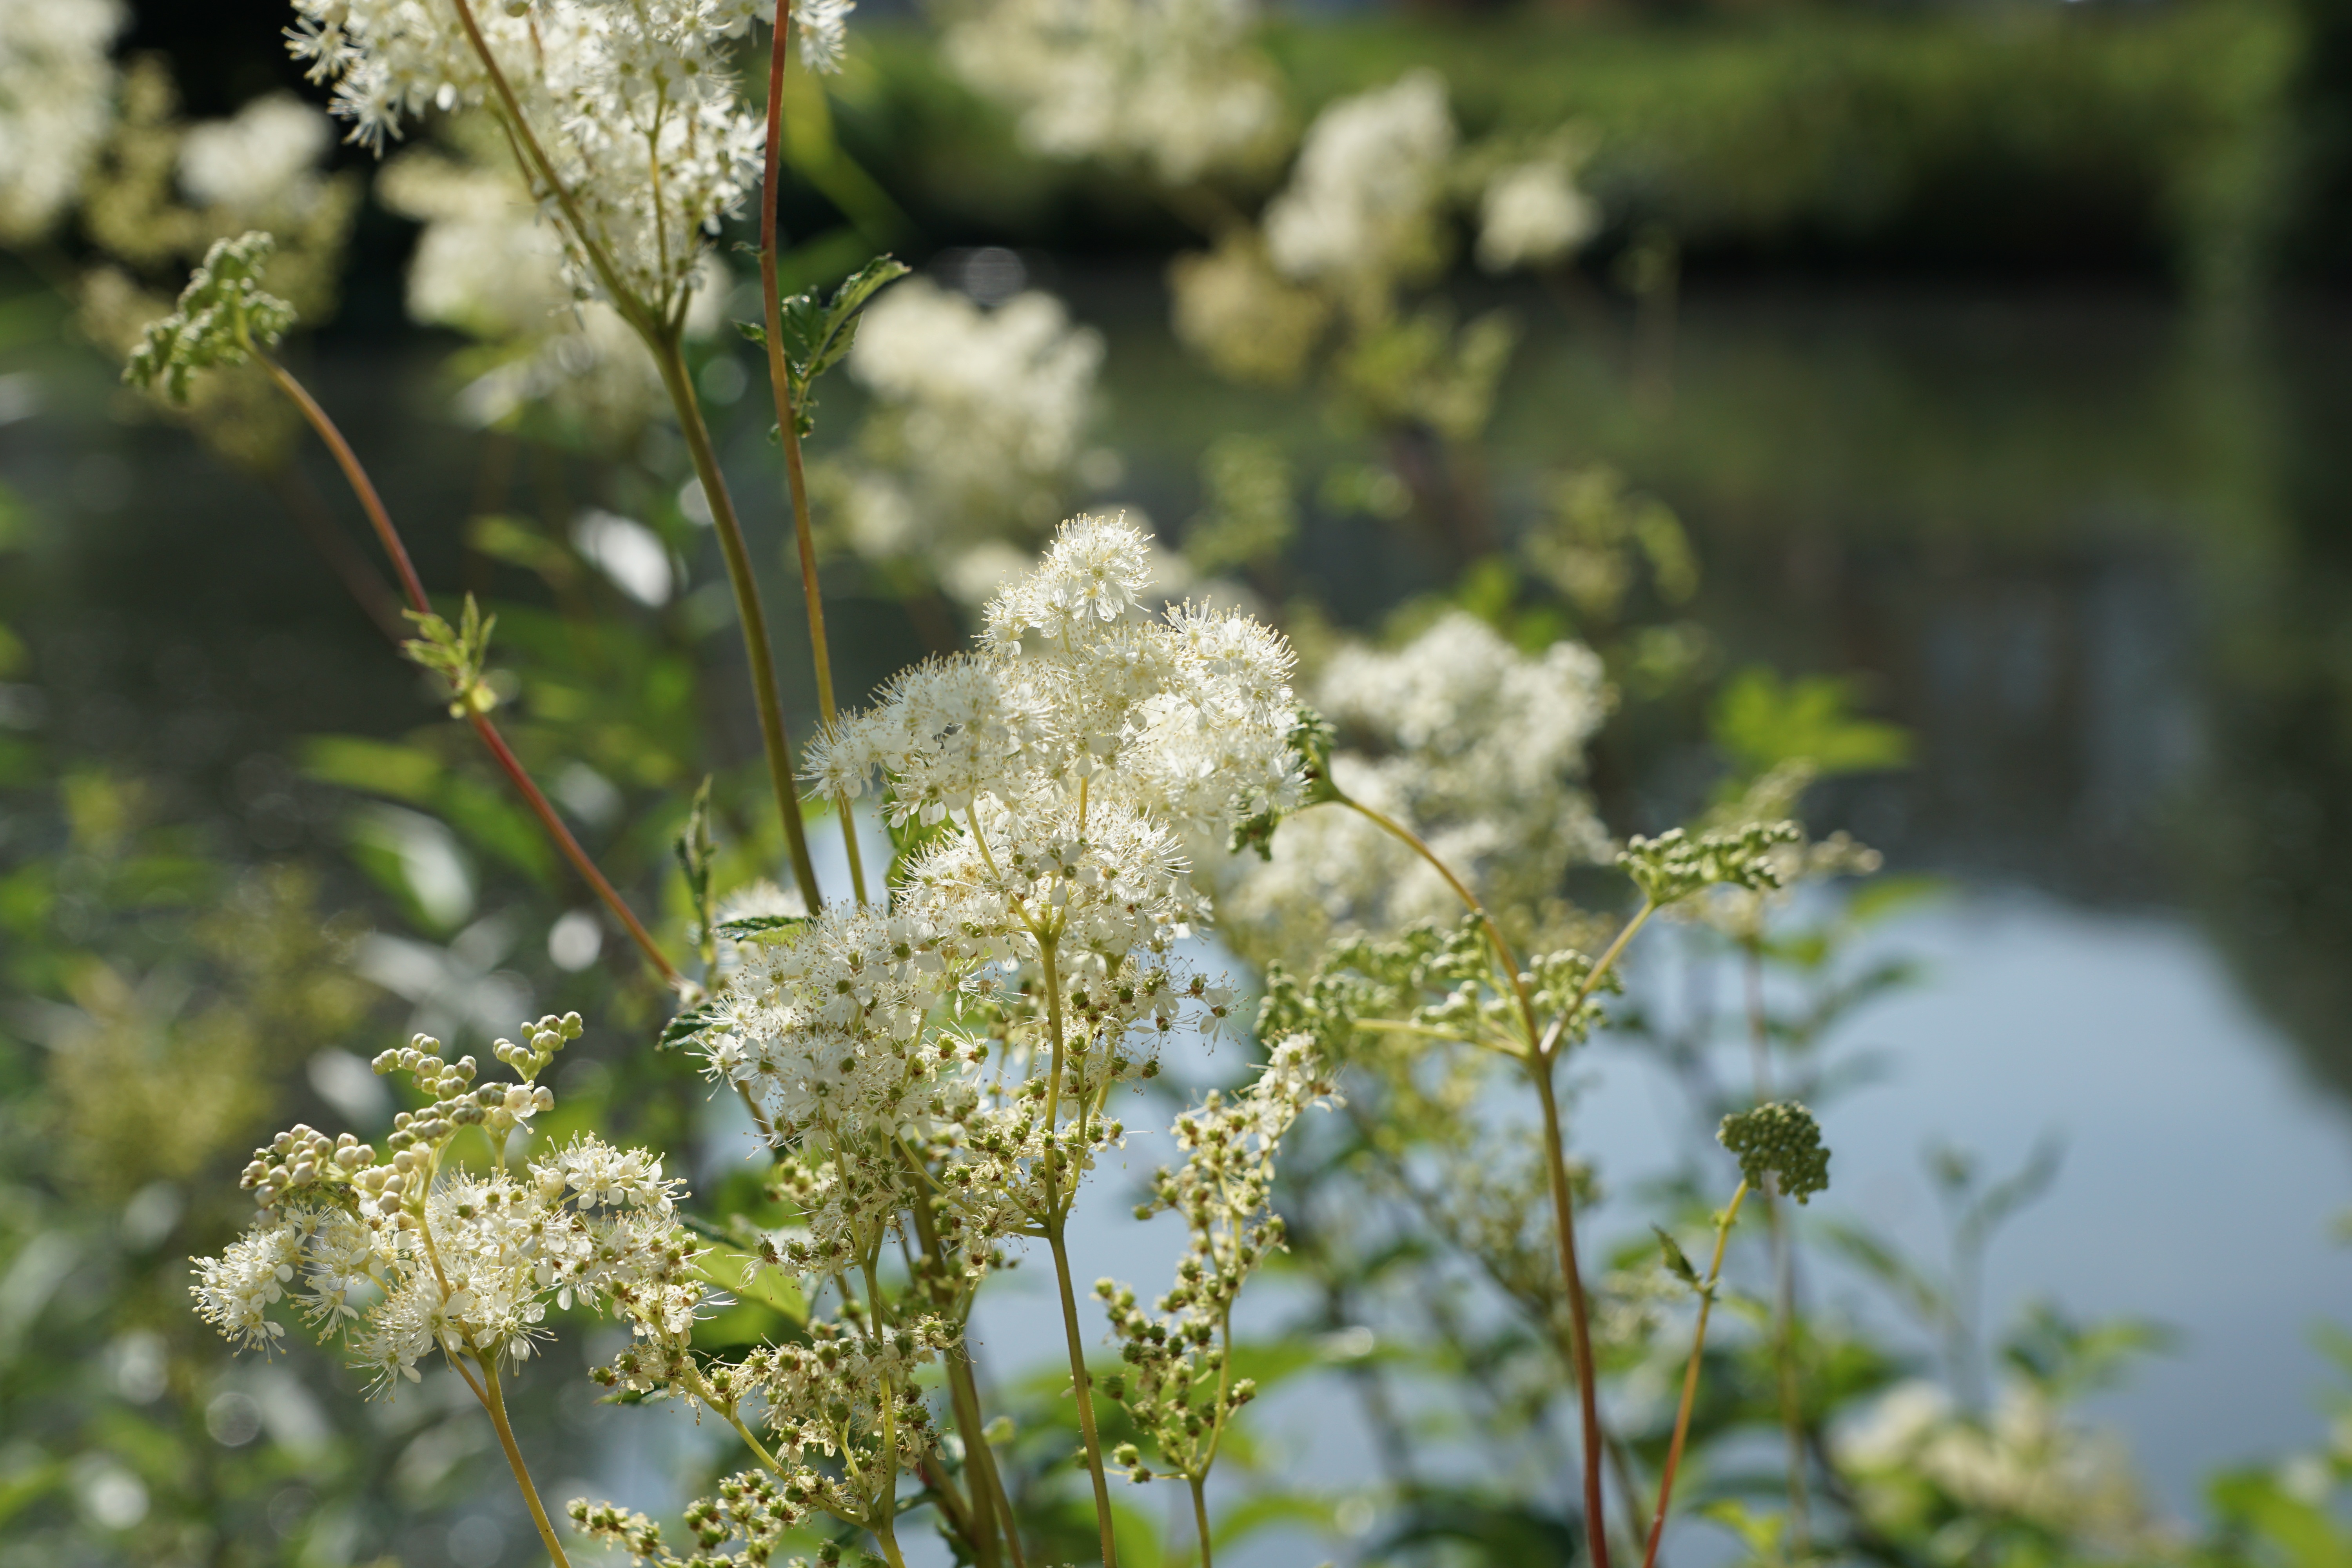
tree, water, nature, branch, blossom, plant, sunlight, leaf, flower, river, green, herb, produce, botany, flora, wildflower, danube, shrub, meadowsweet, anthriscus, flowering plant, cow parsley, land plant